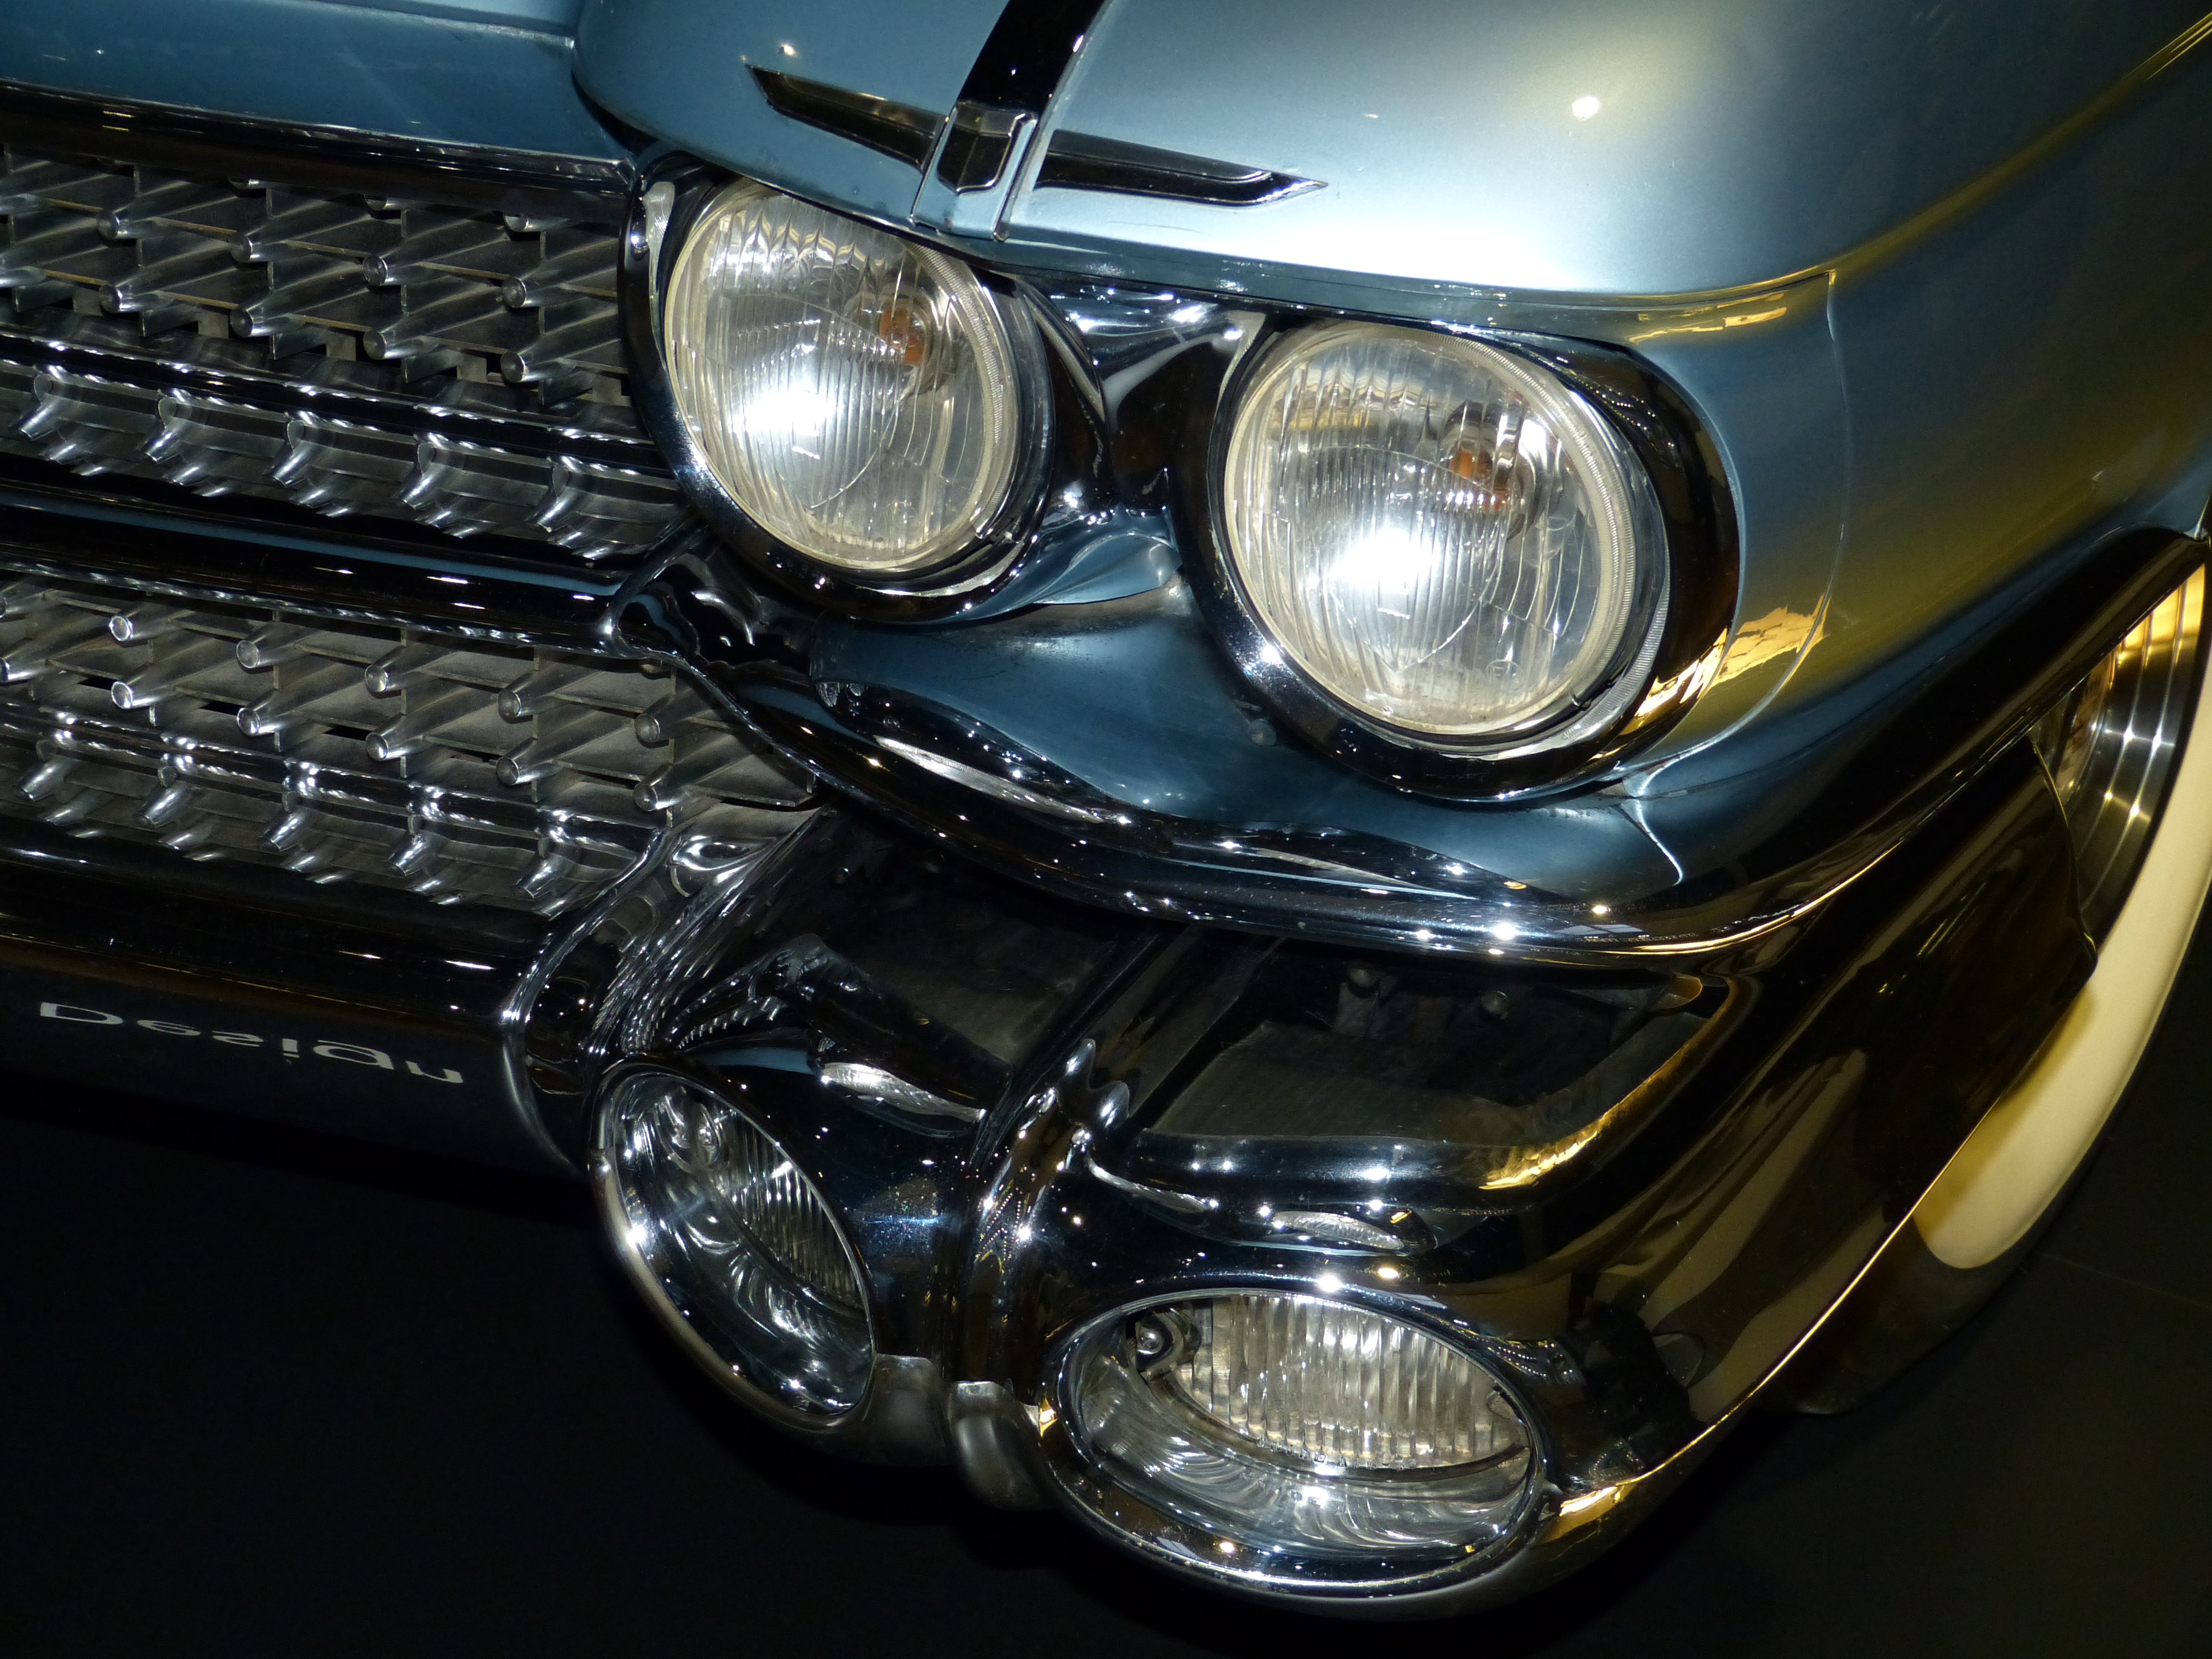
light, car, wheel, vehicle, museum, nostalgia, old car, spotlight, grille, automotive, headlamp, bumper, chrome, rim, sedan, oldtimer, bmw, classic, cadillac, pkw, historically, mercedes benz, cooler, land vehicle, automobile make, automotive exterior, automotive design, luxury vehicle, performance car, executive car